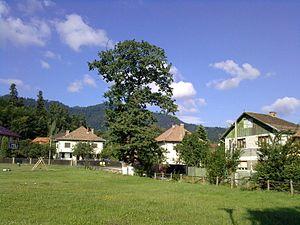
Quartier Noua, Brasov, Romania Română: Cartierul Noua, Braşov, România